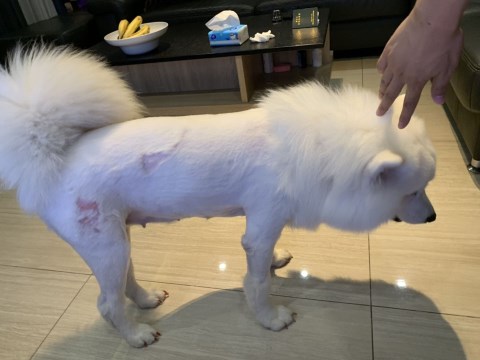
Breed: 2192-n000088-Samoyed